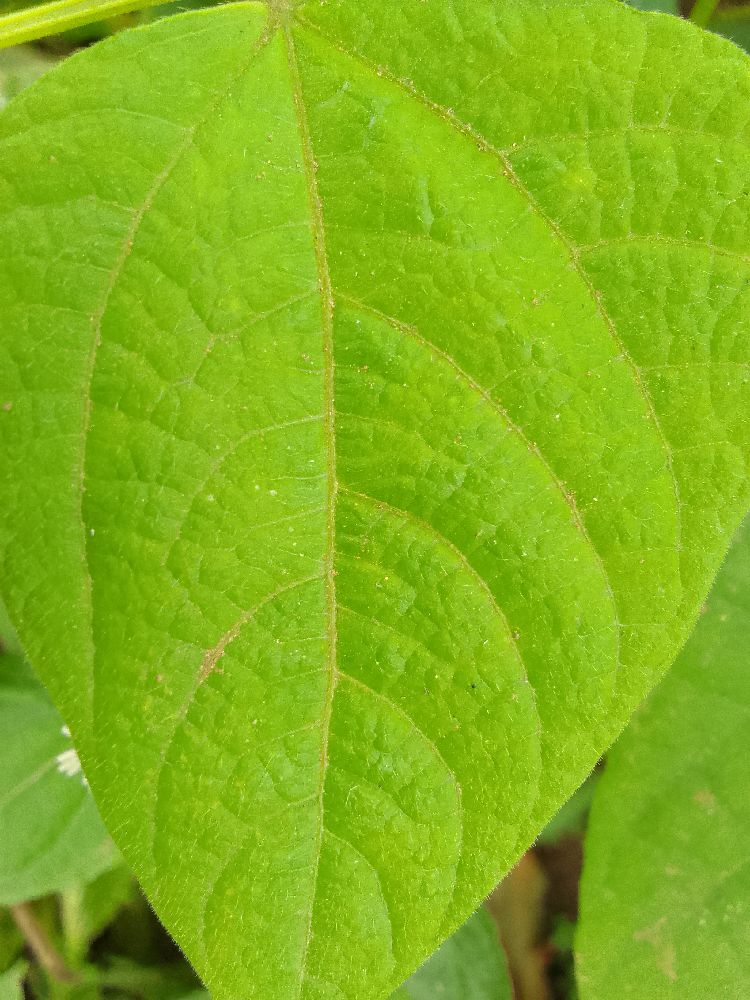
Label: healthy